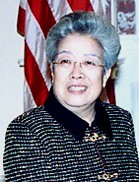
อู๋ อี๋

ไฟล์:Wu Yi.jpg|thumb|right|180px|มาดามอู๋ อี๋
มาดามอู๋ อี๋ (ภาษาจีน : 吴仪 ,พินอิน : Wú Yí) เกิดเมื่อ พ.ศ. 2481 ในอู่ฮั่น สาธารณรัฐประชาชนจีน เป็นหนึ่งในสี่รองนายกรัฐมนตรีของจีน นอกจากนี้ นิตยสารฟอบส์ (Forbes) จัดให้เป็นสตรีที่ทรงอำนาจอันดับสองของโลก ทั้งในปี พ.ศ. 2547 และ พ.ศ. 2548 (รองจากกอนโดลีซซา ไรซ์ รัฐมนตรีว่าการกระทรวงการต่างประเทศ สหรัฐอเมริกา)
เมื่อเดือนพฤษภาคม พ.ศ. 2505 อู๋ อี๋ได้เข้าร่วมเป็นสมาชิกพรรคคอมมิวนิสต์จีน และเดือนสิงหาคมปีเดียวกัน ก็จบการศึกษาสาขาการกลั่นปิโตรเลียม จากสถาบันปิโตรเลียมปักกิ่ง โดยได้รับปริญญาวิศวกรรมปิโตรเลียม หลังจบการศึกษาได้ทำงานส่วนใหญ่ด้านปิโตรเลียม ในที่สุดได้เป็นผู้ช่วยผู้จัดการและเลขานุการ ที่บริษัทปิโตรเคมีในปักกิ่ง
อู๋ อี๋ได้รับเลือกเป็นรองนายกเทศมนตรีกรุงปักกิ่ง เมื่อ พ.ศ. 2531 และทำงานในตำแหน่งดังกล่าวกระทั่ง พ.ศ. 2534 หลังจากมีเหตุการณ์รุนแรงที่จัตุรัสเทียนอันเหมิน เมื่อ พ.ศ. 2532 อู๋ อี๋ได้ชักชวนคนงานเหมืองถ่านหินให้ผละงาน หลังจากเพื่อนร่วมงานจำนวนหนึ่งของพวกเขาถูกฆ่าตาย หลังจากปี พ.ศ. 2534 จนถึง พ.ศ. 2541 เธอได้รับตำแหน่งรัฐมนตรีช่วยว่าการกระทรวงการค้าและความสัมพันธ์ทางเศรษฐกิจระหว่างประเทศ, รัฐมนตรีว่าการกระทรวงความร่วมมือทางเศรษฐกิจและการพาณิชย์ระหว่างประเทศ และเป็นกรรมการในคณะกรรมการกลางพรรคคอมมิวนิสต์ คณะที่ 14 และ 15
ในสมัยของนายกรัฐมนตรีจู หรงจี อู๋ อี๋ได้รับการสนับสนุนจากจู หรงจี ให้ดำรงตำแหน่งสภาชิกสภาแห่งรัฐ เมื่อ พ.ศ. 2541 และได้รับแต่งตั้งเป็นรองประธานสภาแห่งรัฐ เมื่อเดือนมีนาคม พ.ศ. 2547 เธอได้ช่วยต่อรองให้สาธารณรัฐประชาชนจีนได้เข้าเป็นสมาชิกองค์การการค้าโลก และจัดระเบียบการให้บริการด้านภาษีศุลกากร หลังจากสหรัฐตำหนิเรื่องปัญหาด้านการละเมิดทรัพย์สินทางปัญญาที่เกิดขึ้นอย่างกว้างขวาง นอกจากนี้อู๋ อี๋ยังได้ลงนามข้อตกลงกับประเทศในเอเชียหลายประเทศ นอกจากนี้ยังได้เดินทางไปสังเกตการณ์ในภูมิภาคตอนใต้หลายแห่งของประเทศด้วย
ในช่วงวิกฤตโรคซารส์ (SARS) อู๋อี๋ได้เข้ามาเป็นรัฐมนตรีกระทรวงสาธารณสุข แทนนายจาง เหวินคัง (ซึ่งถูกปลดออก) โดยได้เข้าเป็นประธานกรรมการแก้วิกฤตดังกล่าว ด้วยการทำงานอย่างโปร่งใส ตรงไปตรงมา ทำให้นิตยสารไทม์ตั้งสมญานามว่า “เทพีแห่งความโปร่งใส” ในฐานะที่ทำหน้าที่ผู้นำในภาวะวิกฤตโรคซารส์ และจัดเป็นหนึ่งใน 100 บุคคลที่ทรงอิทธิพลที่สุดในปี พ.ศ. 2547 ในช่วงที่พบโรคซารส์นี้ อู๋ได้เป็นปฏิเสธอย่างรุนแรง ในการมีส่วนร่วมขององค์การอนามัยโลกในจีน ระหว่างการประชุมสามัญขององค์การอนามัยโลก ทั้งยังมีการออกอากาศภาพข่าวอย่างกว้างขวางในไต้หวัน ที่อู๋ อี๋และคณะอย่างเป็นทางการของเธอได้ปฏิเสธคำถามของตัวแทนจากไต้หวัน ในช่วงที่สื่อมวลผลไต้หวันเข้าสัมภาษณ์
สื่อมวลชนจีนบางรายเรียกอู๋ อี๋ ว่า สตรีเหล็กแห่งจีน ถือว่าเป็นผู้ที่หนักแน่น เด็ดขาด ตรงไปตรงมา แม้ผมจะเริ่มหงอกขาว แต่ก็ไม่ยอมย้อมผมเหมือนเพื่อนร่วมงานคนอื่นๆ ทั้งยังครองสถานภาพโสดจนปัจจุบัน
== อ้างอิง ==
หมวดหมู่:รองนายกรัฐมนตรีสาธารณรัฐประชาชนจีน
หมวดหมู่:นักการเมืองจีน
หมวดหมู่:นักการเมืองสตรี
หมวดหมู่:รองนายกรัฐมนตรีสตรี
หมวดหมู่:บุคคลจากอู่ฮั่น